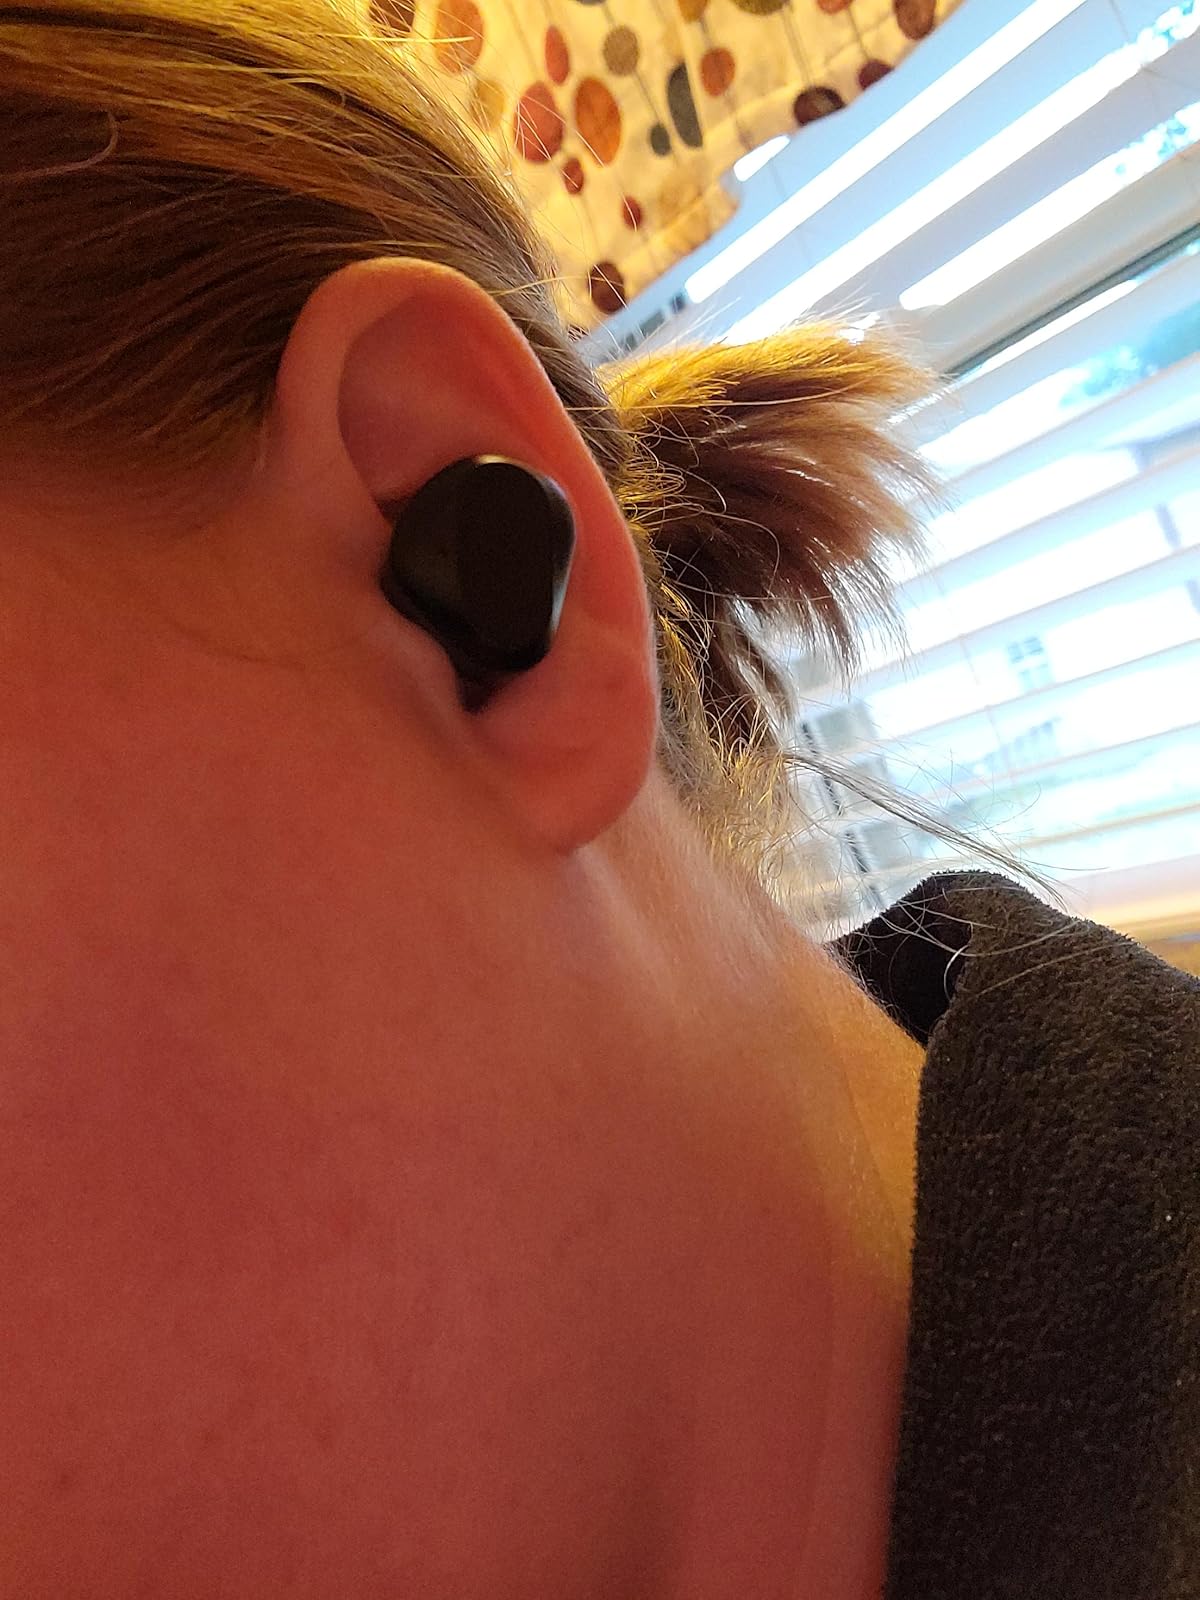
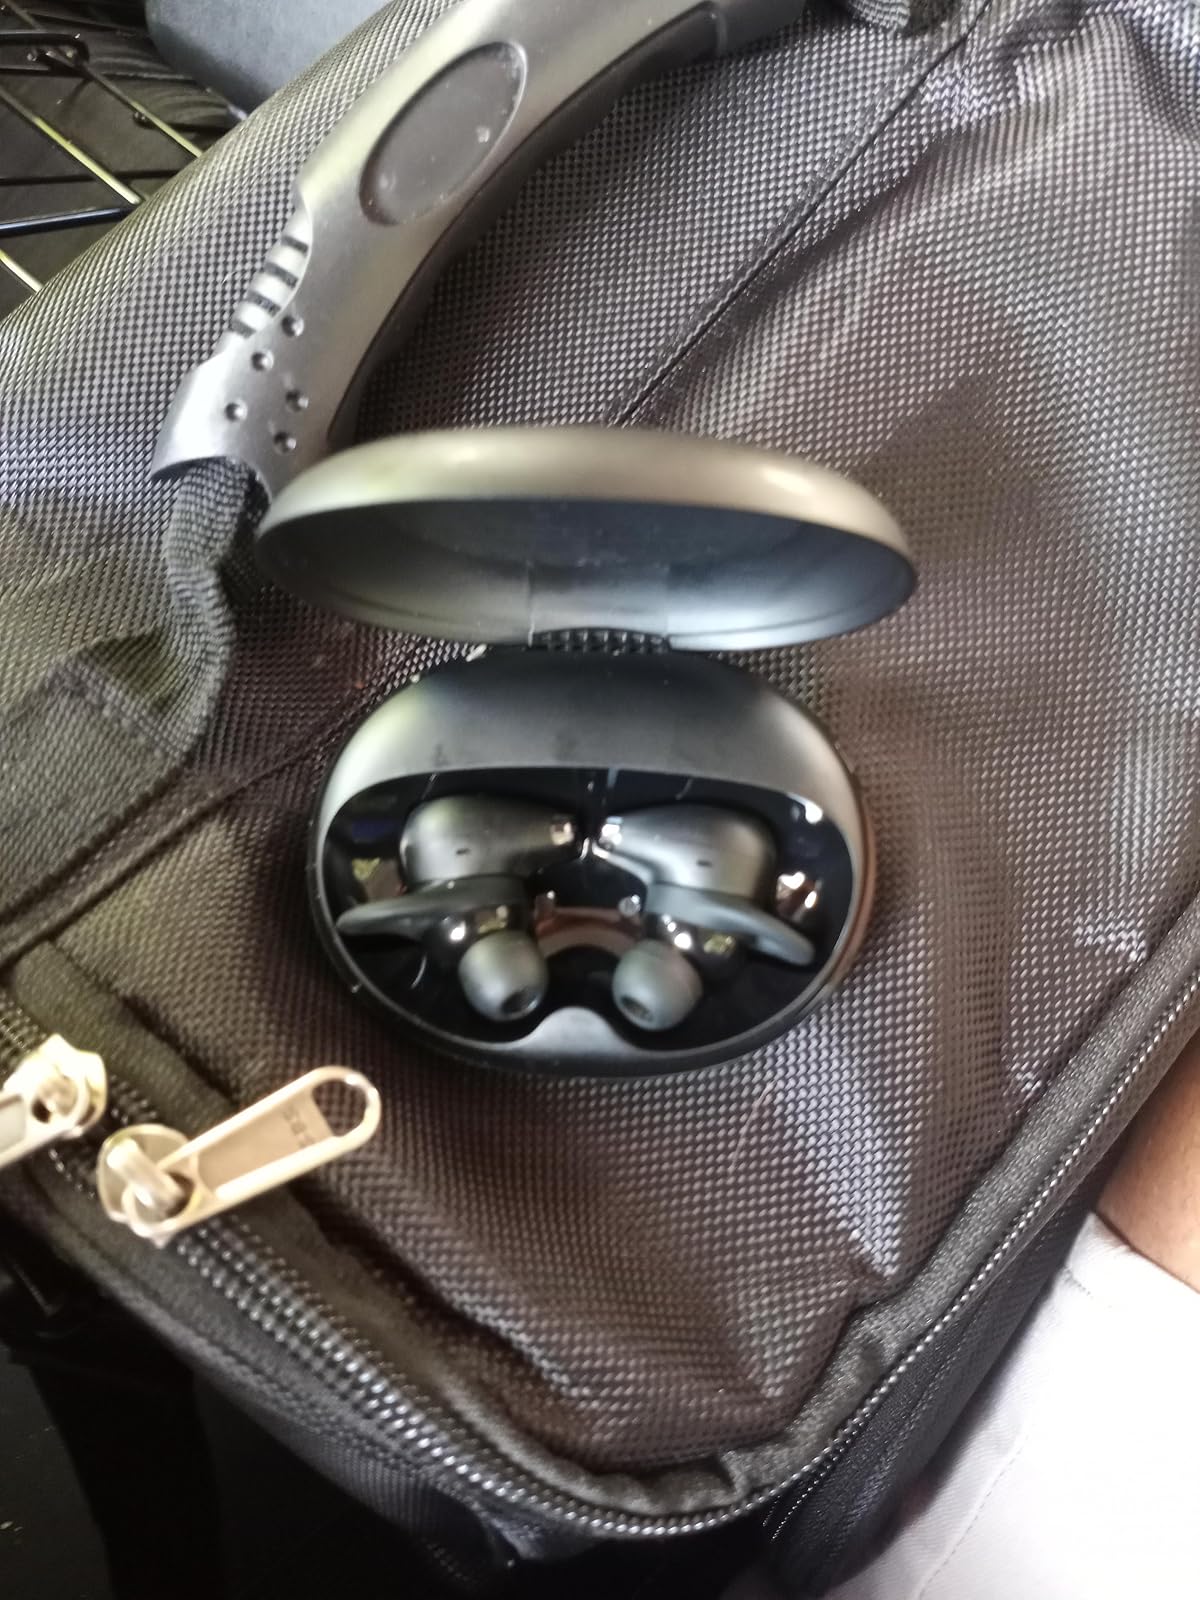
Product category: earbuds
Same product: no